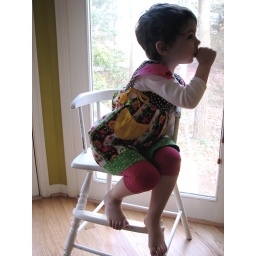
River insisted on wearing her new dress on St. Patty's Day. At least there's a little green in it.